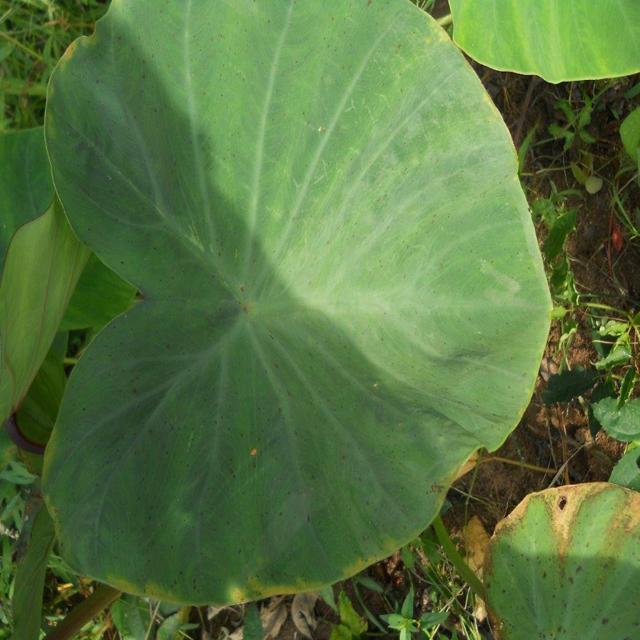
Label: Early_Blight